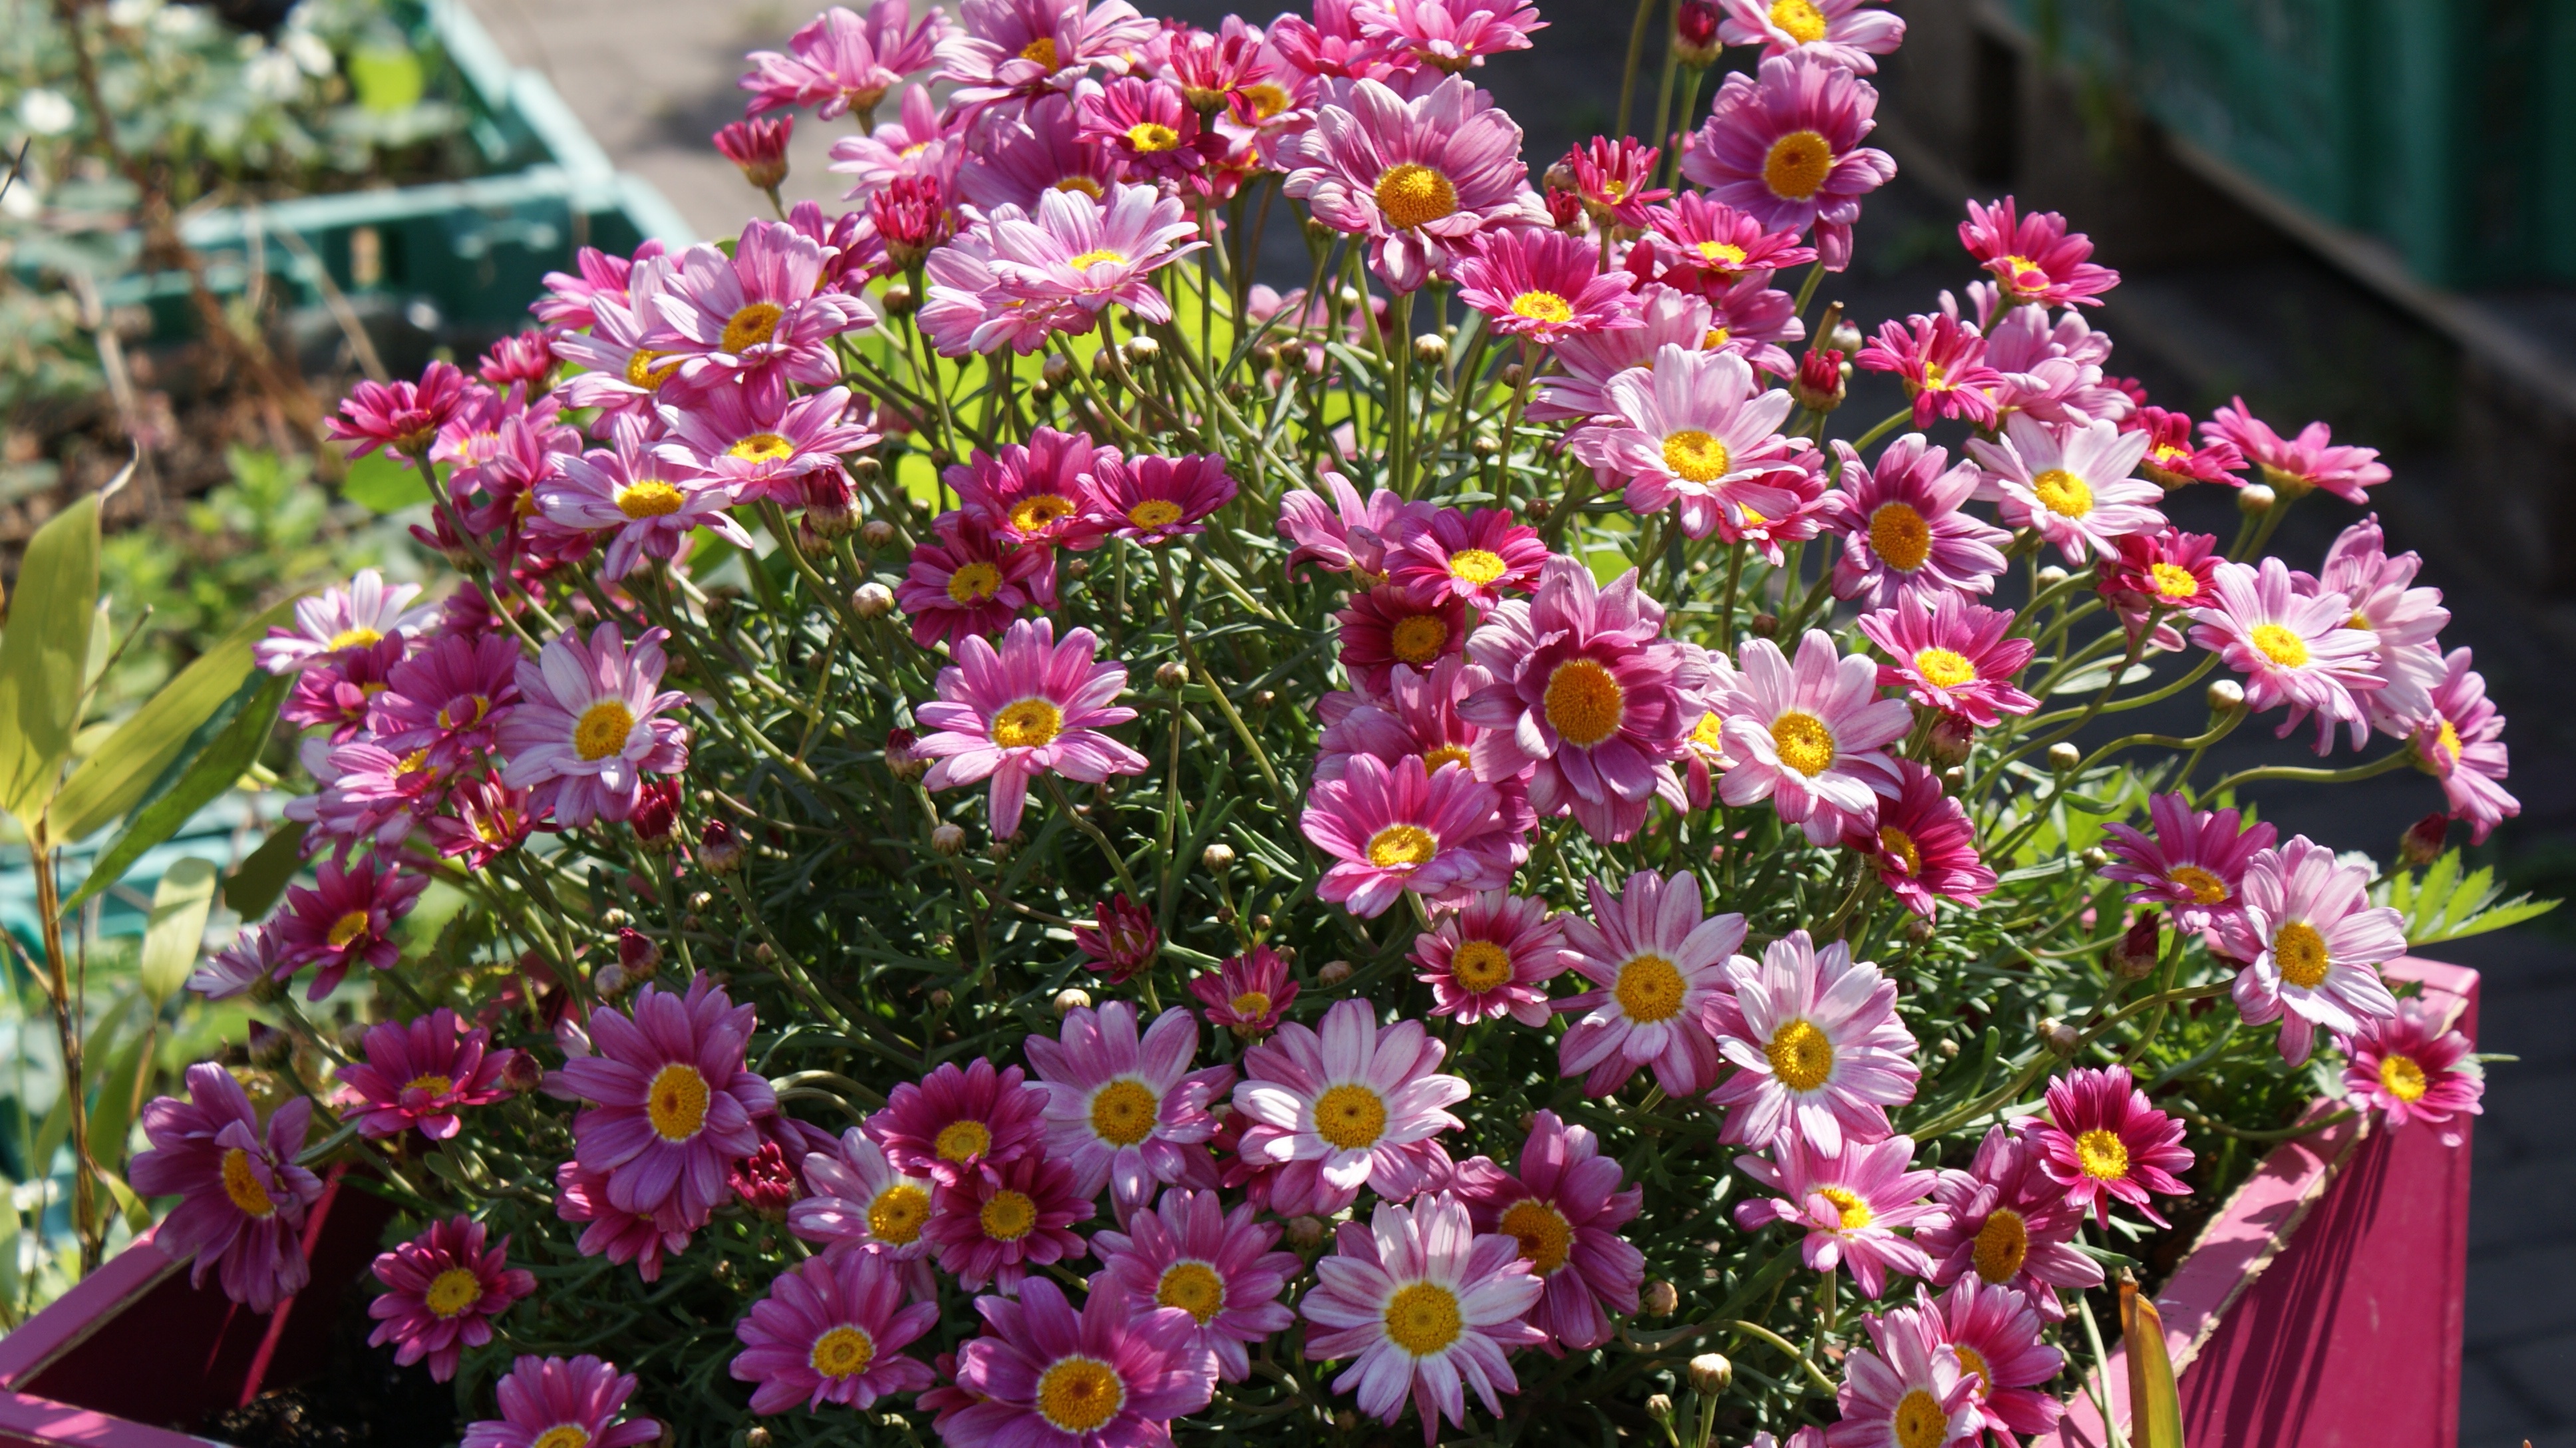
nature, blossom, plant, flower, purple, bloom, garden, pink, flora, flowers, floristry, garden plant, flowering plant, daisy family, flower bouquet, floral design, annual plant, land plant